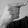
ASL letter: G